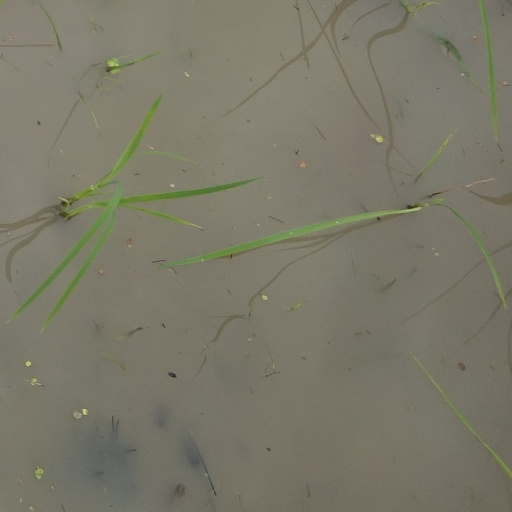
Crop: rice